Anna Danesi

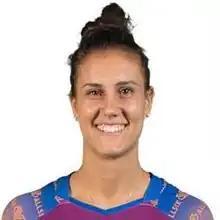
Danesi in 2021

Anna Danesi (born 20 April 1996) is an Italian professional volleyball player. She is currently serving as the captain of the Italy women's national volleyball team.